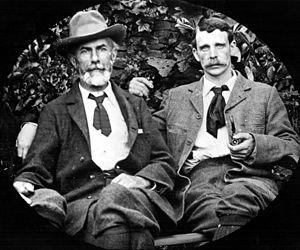
Edward Carpenter à gauche et George Merrill à droite v. 1900
Edward Carpenter, né le 29 août 1844 à Hove et mort le 28 juin 1929 à Guildford, est un poète et philosophe anglais, militant socialiste libertaire et pour les droits des homosexuels.